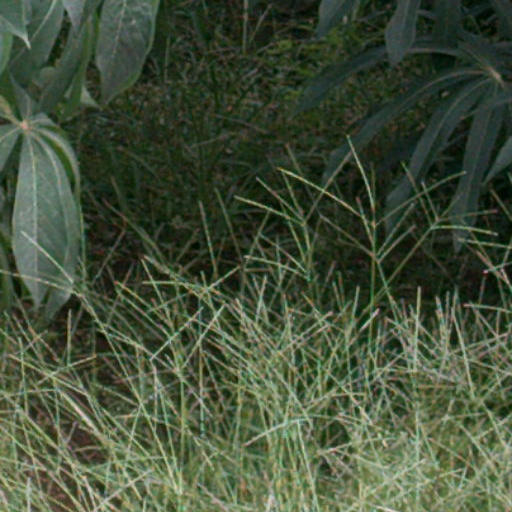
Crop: cassava